Sierra Leone Creole people

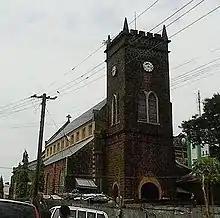
St. George's Cathedral, Freetown

The last major group of immigrants to the colony was the Liberated Africans or "Recaptives". Held on slave ships for sale in the western hemisphere, they were liberated by the Royal Navy, which, with the West Africa Squadron, enforced the abolition of the international slave trade after 1808.